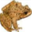
Label: frog